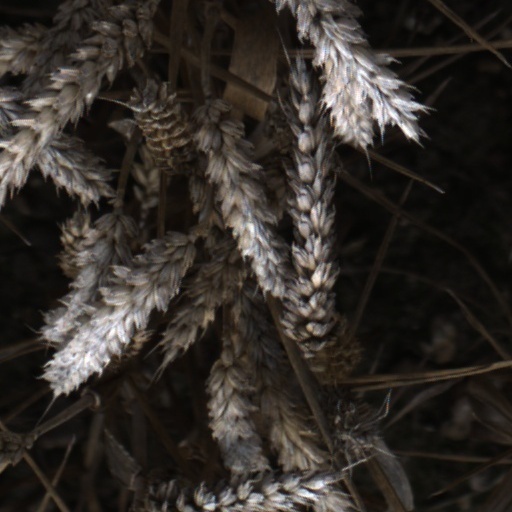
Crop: wheat